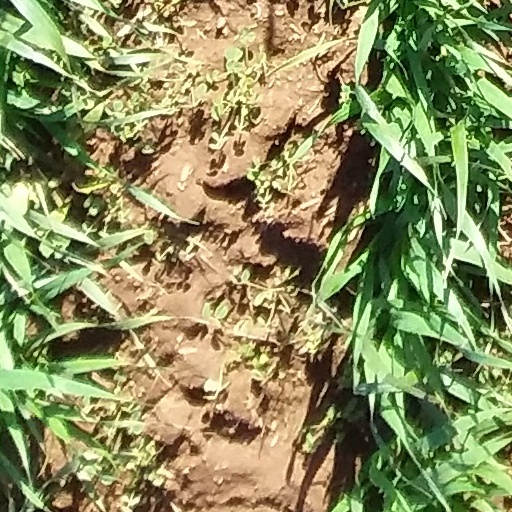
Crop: wheat